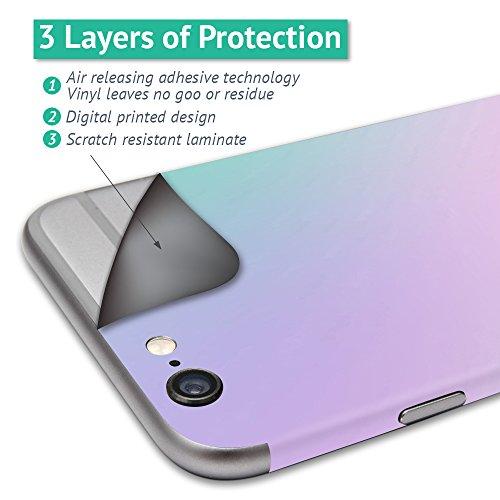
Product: MightySkins Skin Compatible with Razor Turbo Jetts Electric Heel Wheels - Eagle Nebula | Protective, Durable, and Unique Vinyl wrap Cover | Easy to Apply, Remove, and Change Styles | Made in The USA
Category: Sports & Outdoors | Outdoor Recreation | Skates, Skateboards & Scooters | Scooters & Equipment | Accessories
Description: RIDE IN STYLE: Show off your own unique style with Mighty Skins for your Razor Turbo Jets Electric Heel Wheels Don’t like the Eagle Nebula skin We have hundreds of designs to choose from, so your Razor Turbo Jets Electric Heel Wheels will be as unique as you are.
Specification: ProductDimensions:10x0.1x14inches|ItemWeight:0.16ounces|ShippingWeight:0.96ounces|ASIN:B07GL54BHT|Itemmodelnumber:RATUJE-EagleNebula